Golu (festival)

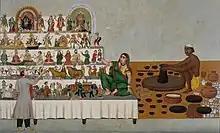
A potter and a stall for the sale of painted figures. A painting of the Patna School of Company style, made by Shiva Dayal Lal in 1870.

Golu also has a significant connection with the agricultural and handicrafts professions in India. Besides the economic aspect of the festival, it is an important occasion for socializing. During this season relatives and friends in south India make it a point to visit each other's homes. This is also a very important occasion that promotes creative expression for women and for the family to work together on an aesthetic aspect. These days, the golu dolls are made from either clay or paper mache, with the latter being light in weight. Some dolls also depict various freedom fighters of the Indian Independence Movement and characters like Spider-Man and Superman considering the need to cater to the younger audience. Some people use collapsible steps, which are easy to install.